Aston Martin Vantage (2018)

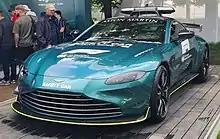

Vantage became the official Safety Car of Formula One, alongside the Mercedes-AMG GT R Safety Car in early 2021. The Vantage Safety Car has a British Racing Green livery with neon yellow accents, and it has been modified to fit with Safety Car standards. The car made its debut as the Safety Car at the 2021 Bahrain Grand Prix. A new Vantage F1 Safety Car based on the 2025 model year was unveiled in March 2024 replacing the previous Vantage F1 Safety Car beginning with the 2024 season.